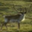
Label: deer